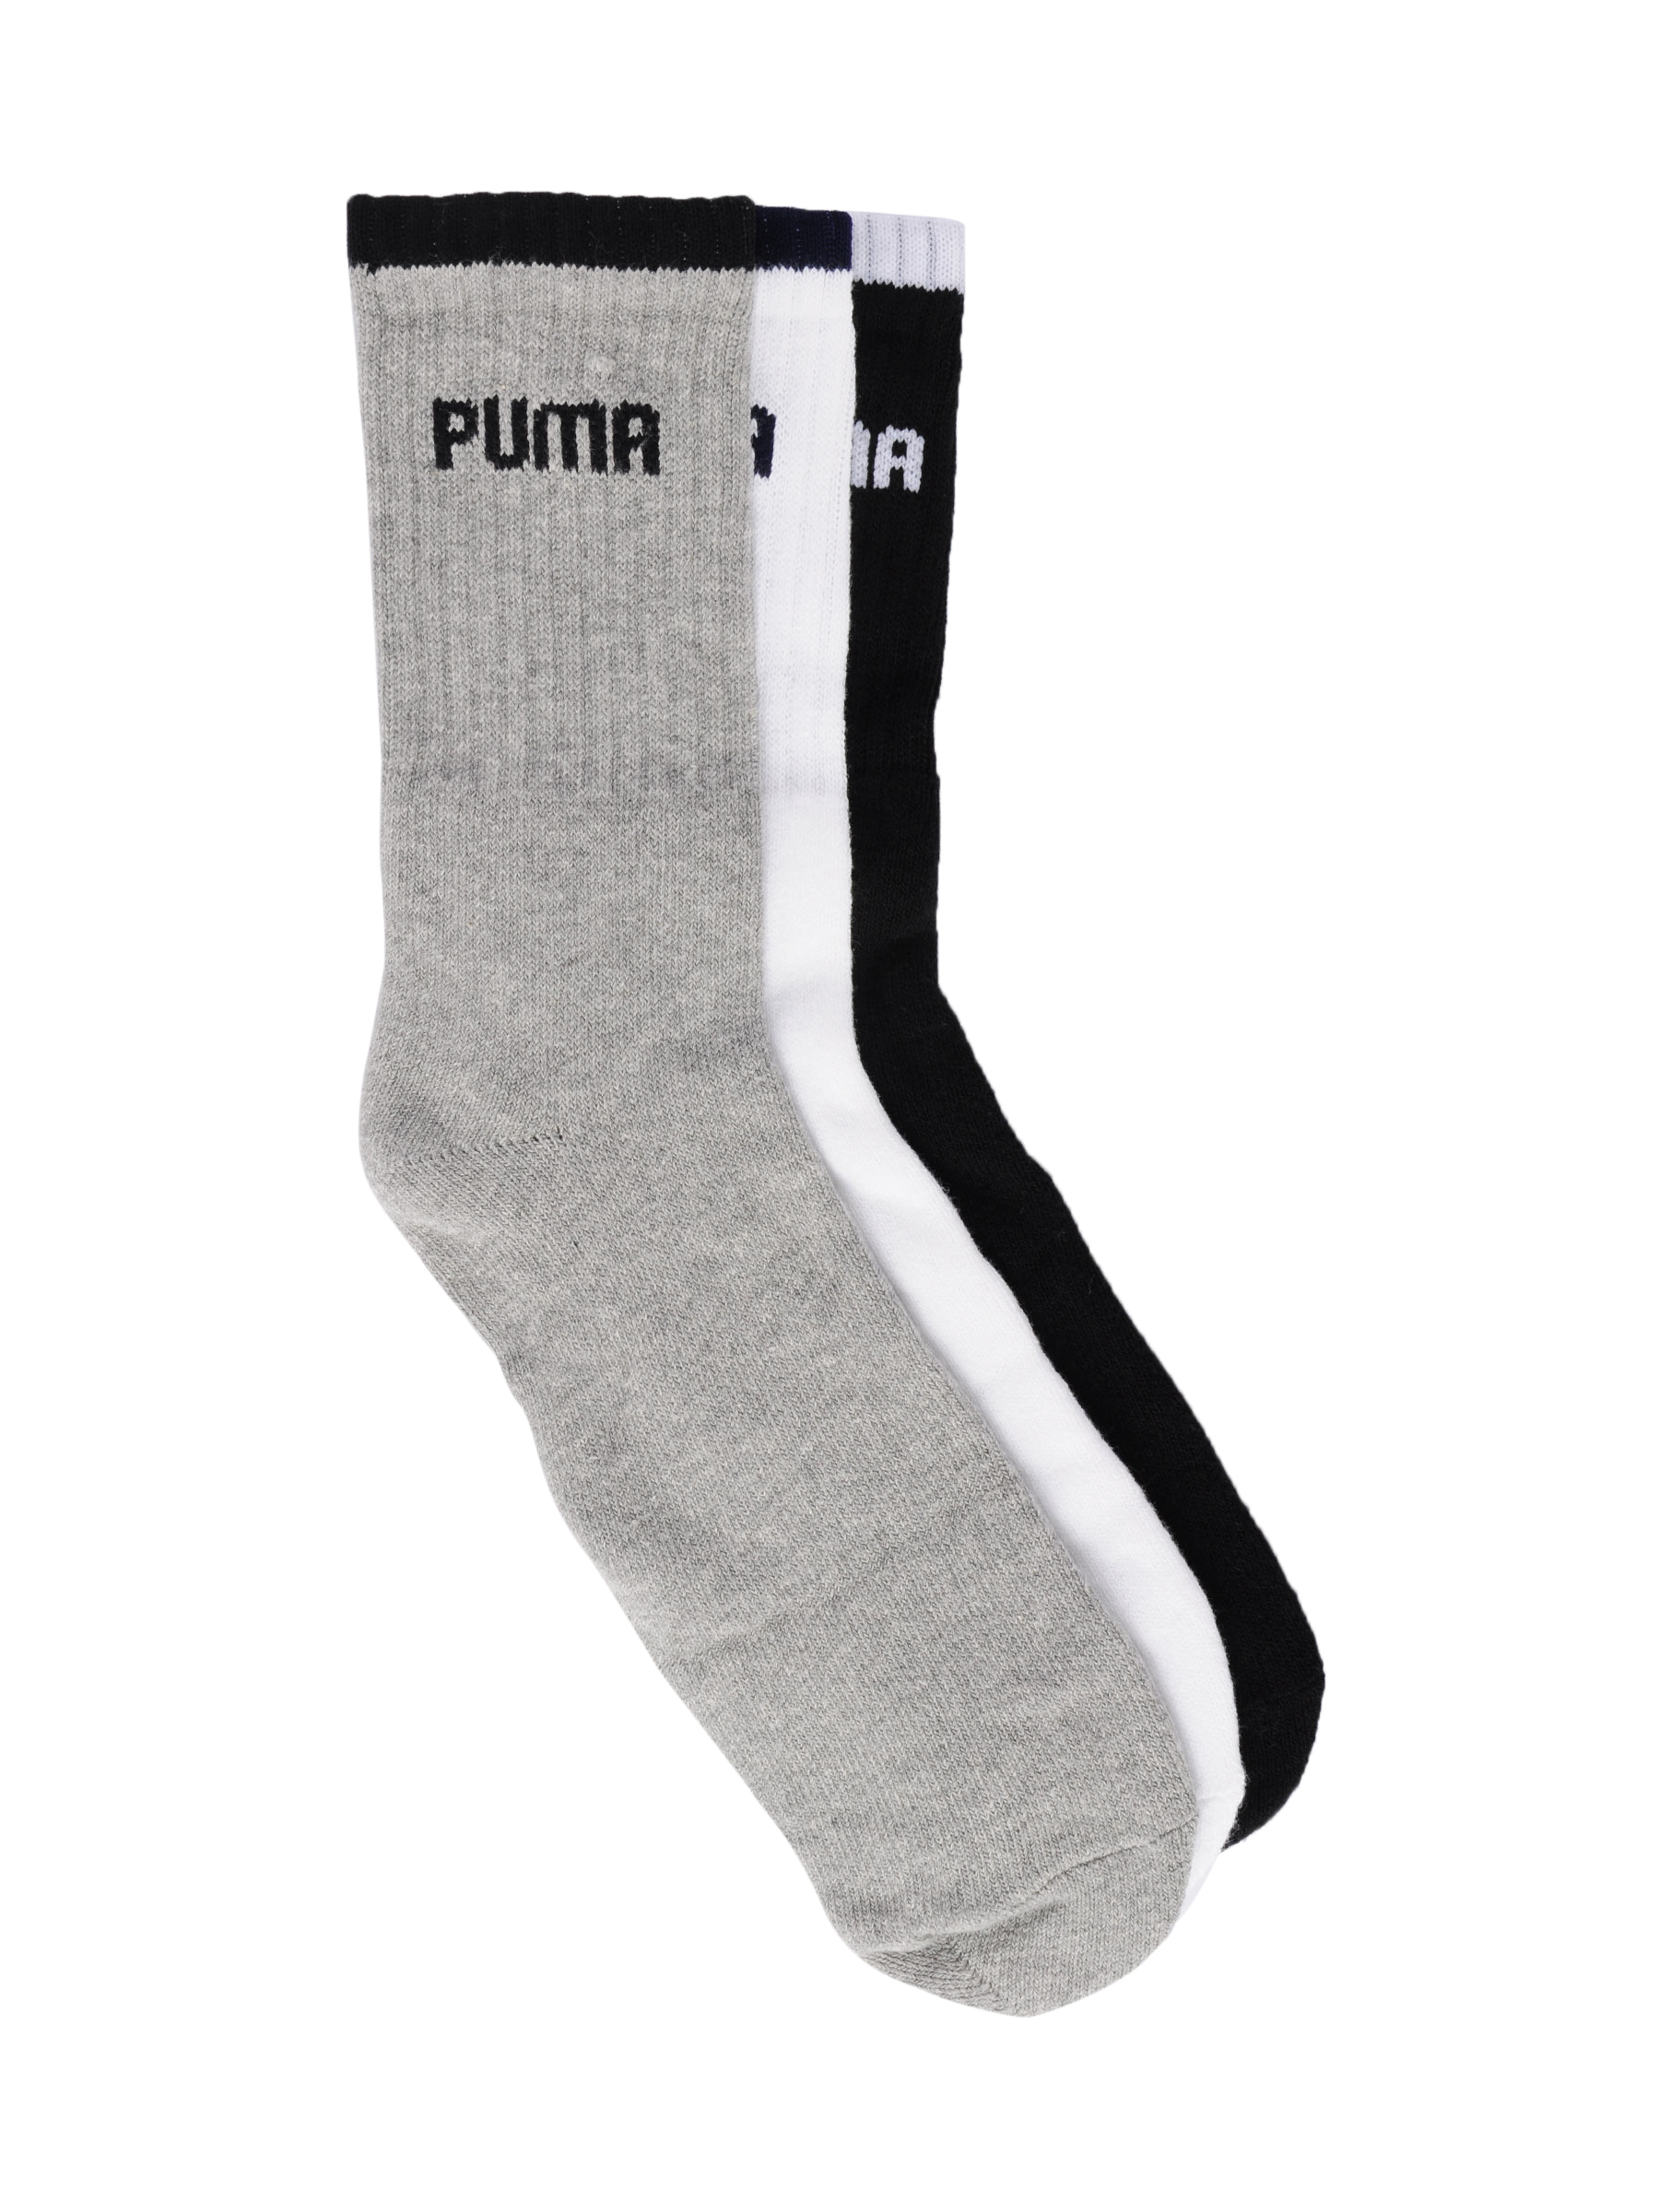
Puma Men Pack of 3 Sports Socks
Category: Accessories / Socks / Socks
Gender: Men
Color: White
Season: Summer 2012
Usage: Sports